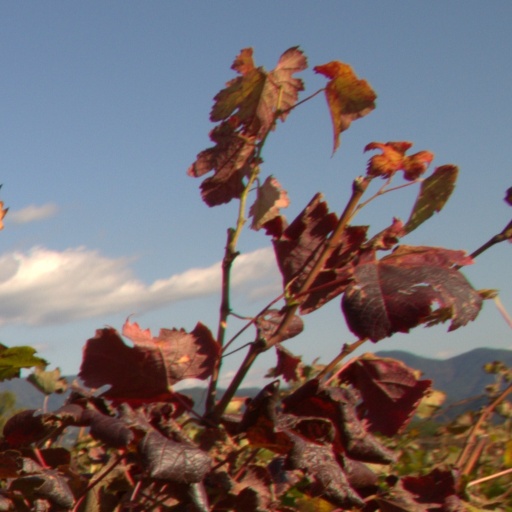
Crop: grape